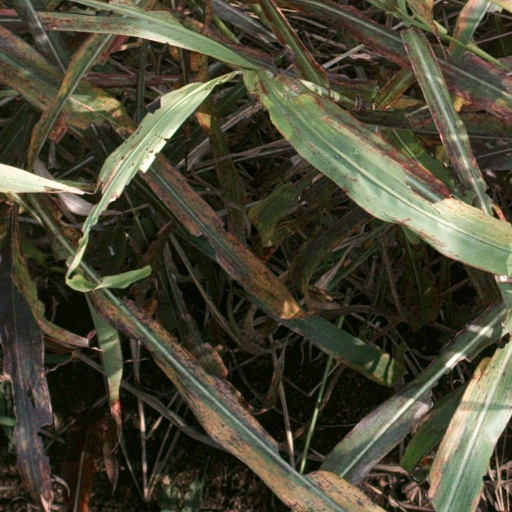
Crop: sorghum